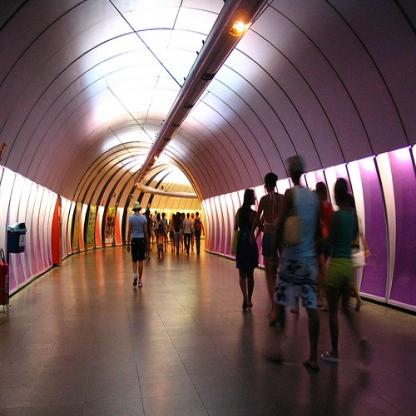
Scene: Indoor